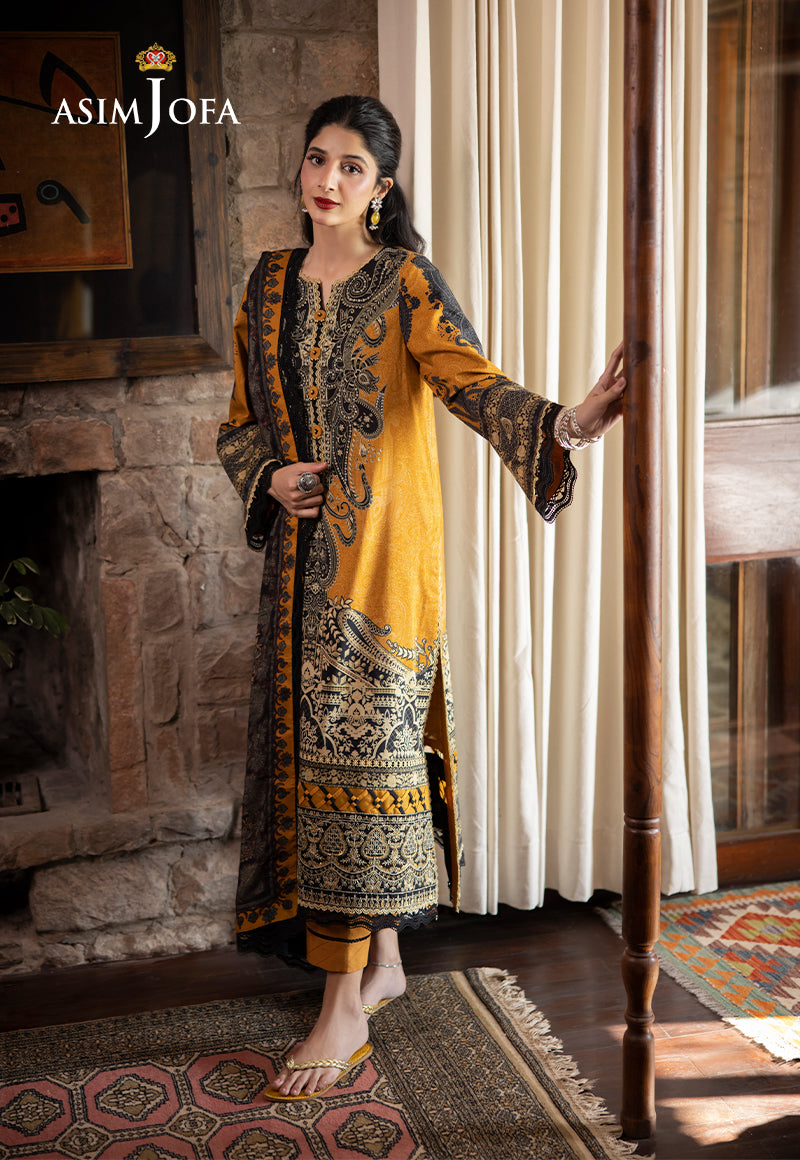
gold black karigari suit